Proctoporus

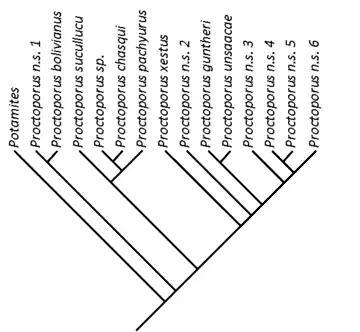
Relationships between the species assigned to "Proctoporus". Note several new species that were previously assigned to "P. bolivianus", but need to be split off based on genetic analysis

"Nota bene": A binomial authority in parentheses indicates that the species was originally described in a genus other than "Proctoporus".